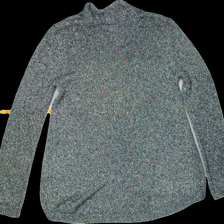
View: back
Type: Cardigan
Category: Ladies
Brand: STOCKHLM
Colors: Multicolor
Material: 83%viscose 17%polyester
Pattern: Glitter
Size: M
Trend: No trend
Stains: No
Price range: 50-100
Recommended usage: Reuse